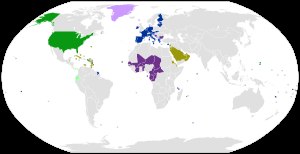
Eurozonen / Udbredelse / Lande med valuta bundet til euroen
Brugen af dollar og euro i verden.
Eurozonen er et fællesnavn for det område som består af de lande som har dannet en møntunion og dermed indført euroen som valuta. Den Europæiske Centralbank er ansvarlig for pengepolitikken indenfor euroområdet.